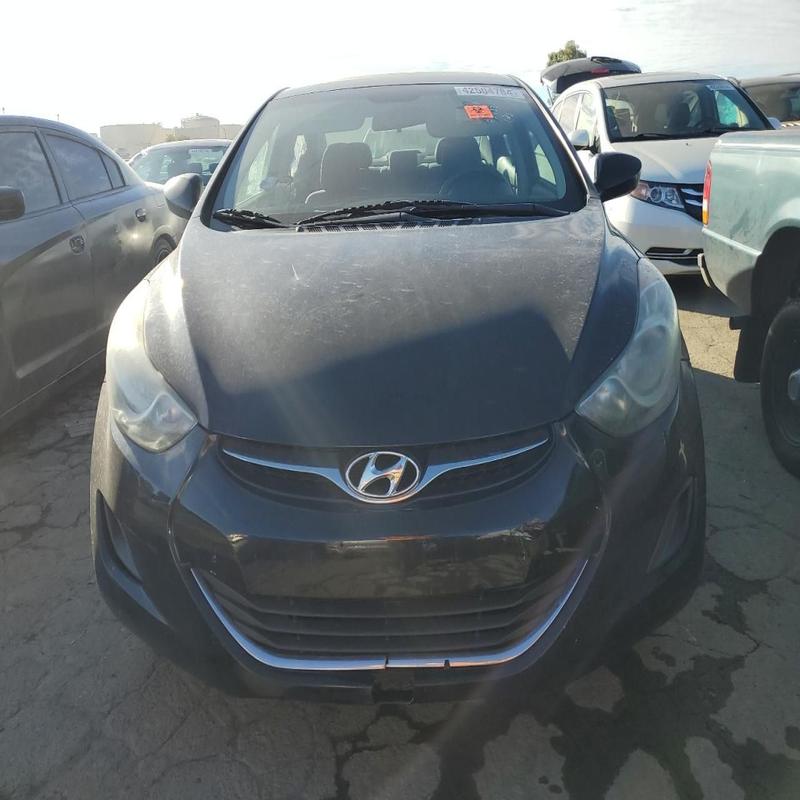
Aucun dommage détecté.
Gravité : aucun